Zhichun Lu station

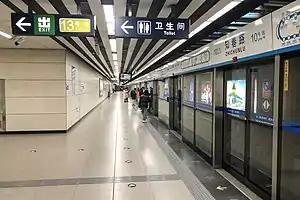
Line 10 counter-clockwise platform 300px Line 13 platform

Zhichun Lu Station is an interchange station between Line 10 and Line 13 of the Beijing Subway.